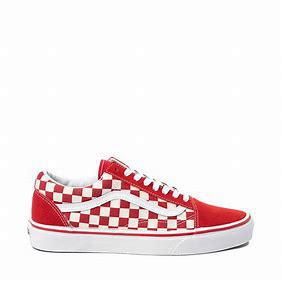
Brand: Vans
Model: Old Skool Skate